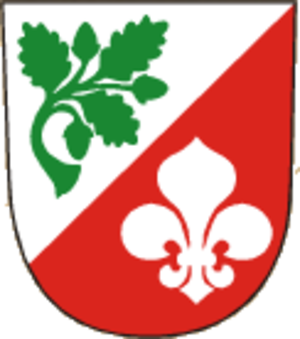
Buchlovice est un bourg du district d'Uherské Hradiště, dans la région de Zlín, en Tchéquie. Sa population s'élevait à 2 441 habitants en 2018.